Frank Howard (baseball)

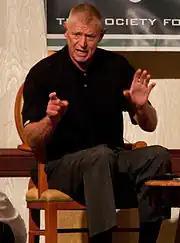
Howard in 2009

Following his retirement as a player, the Milwaukee Brewers hired Howard to manage Spokane for the 1976 season.